Bowmore Sandstone Group

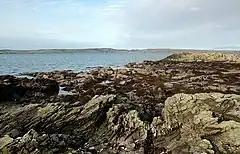
Laggan Formation at Eilean Mhic Ghoile, near Bowmore, Islay

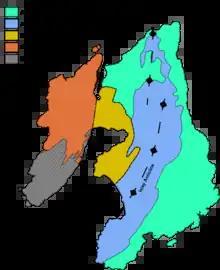
Geological map of Islay

The Bowmore Sandstone Group is a sequence of metasedimentary rocks, dominantly sandstones, of probable Neoproterozoic age. Their outcrop on the island of Islay in the Inner Hebrides is entirely fault-bounded, between the Loch Gruinart Fault to the west and the Loch Skerrols Shear Zone to the east.